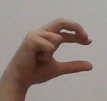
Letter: thal